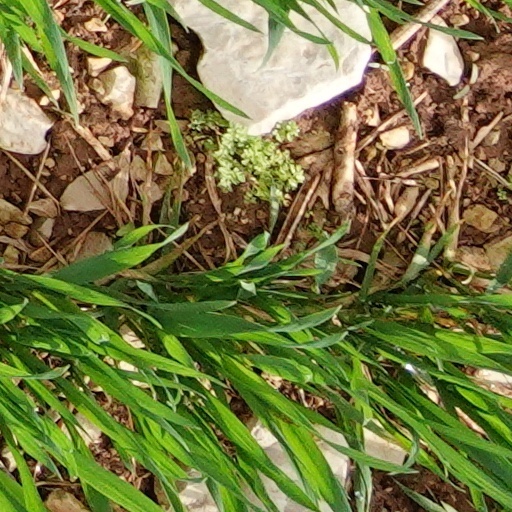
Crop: wheat